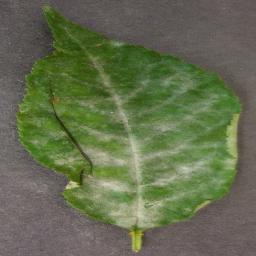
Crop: cherry
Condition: (including_sour)_powdery_mildew